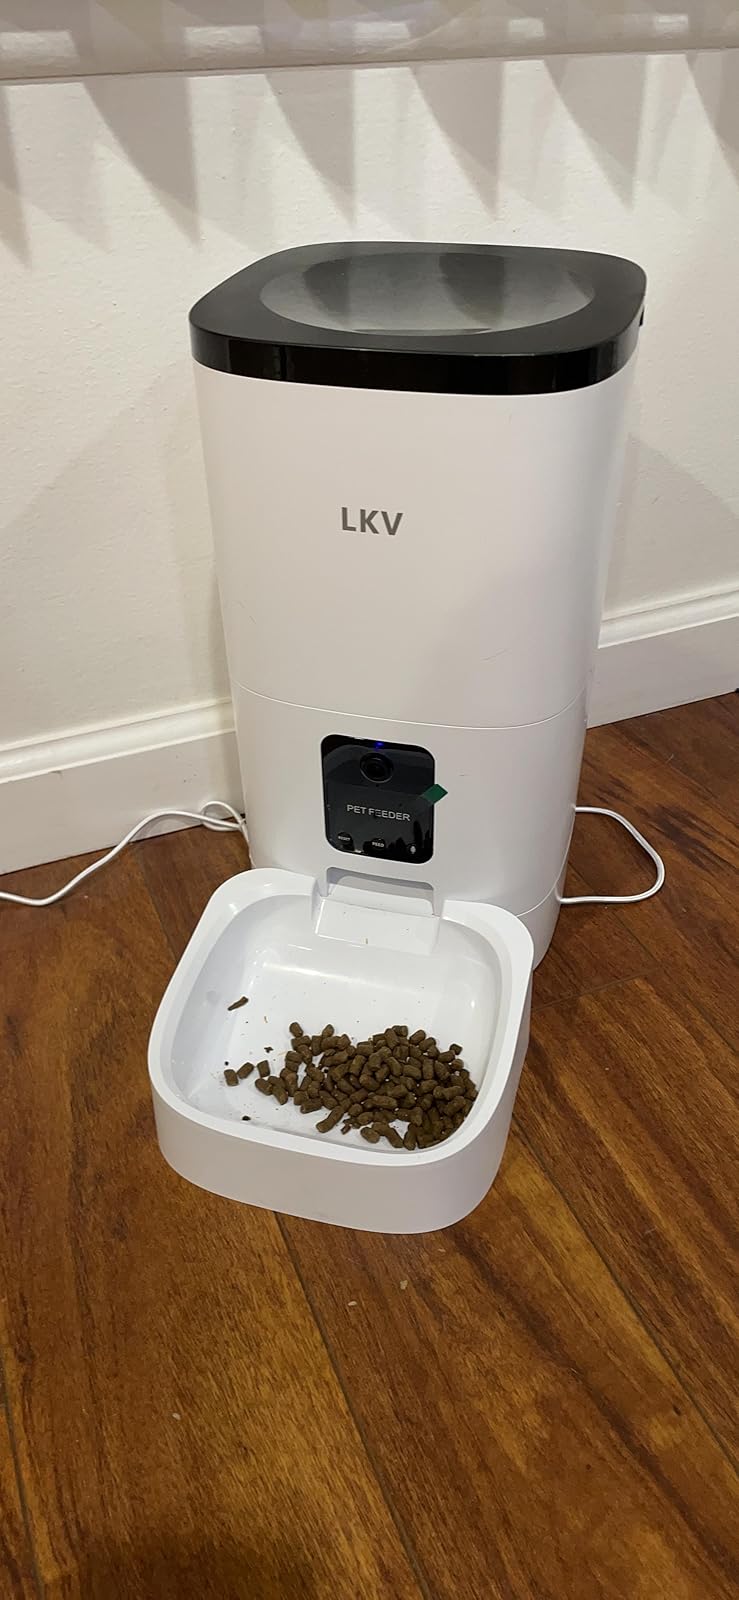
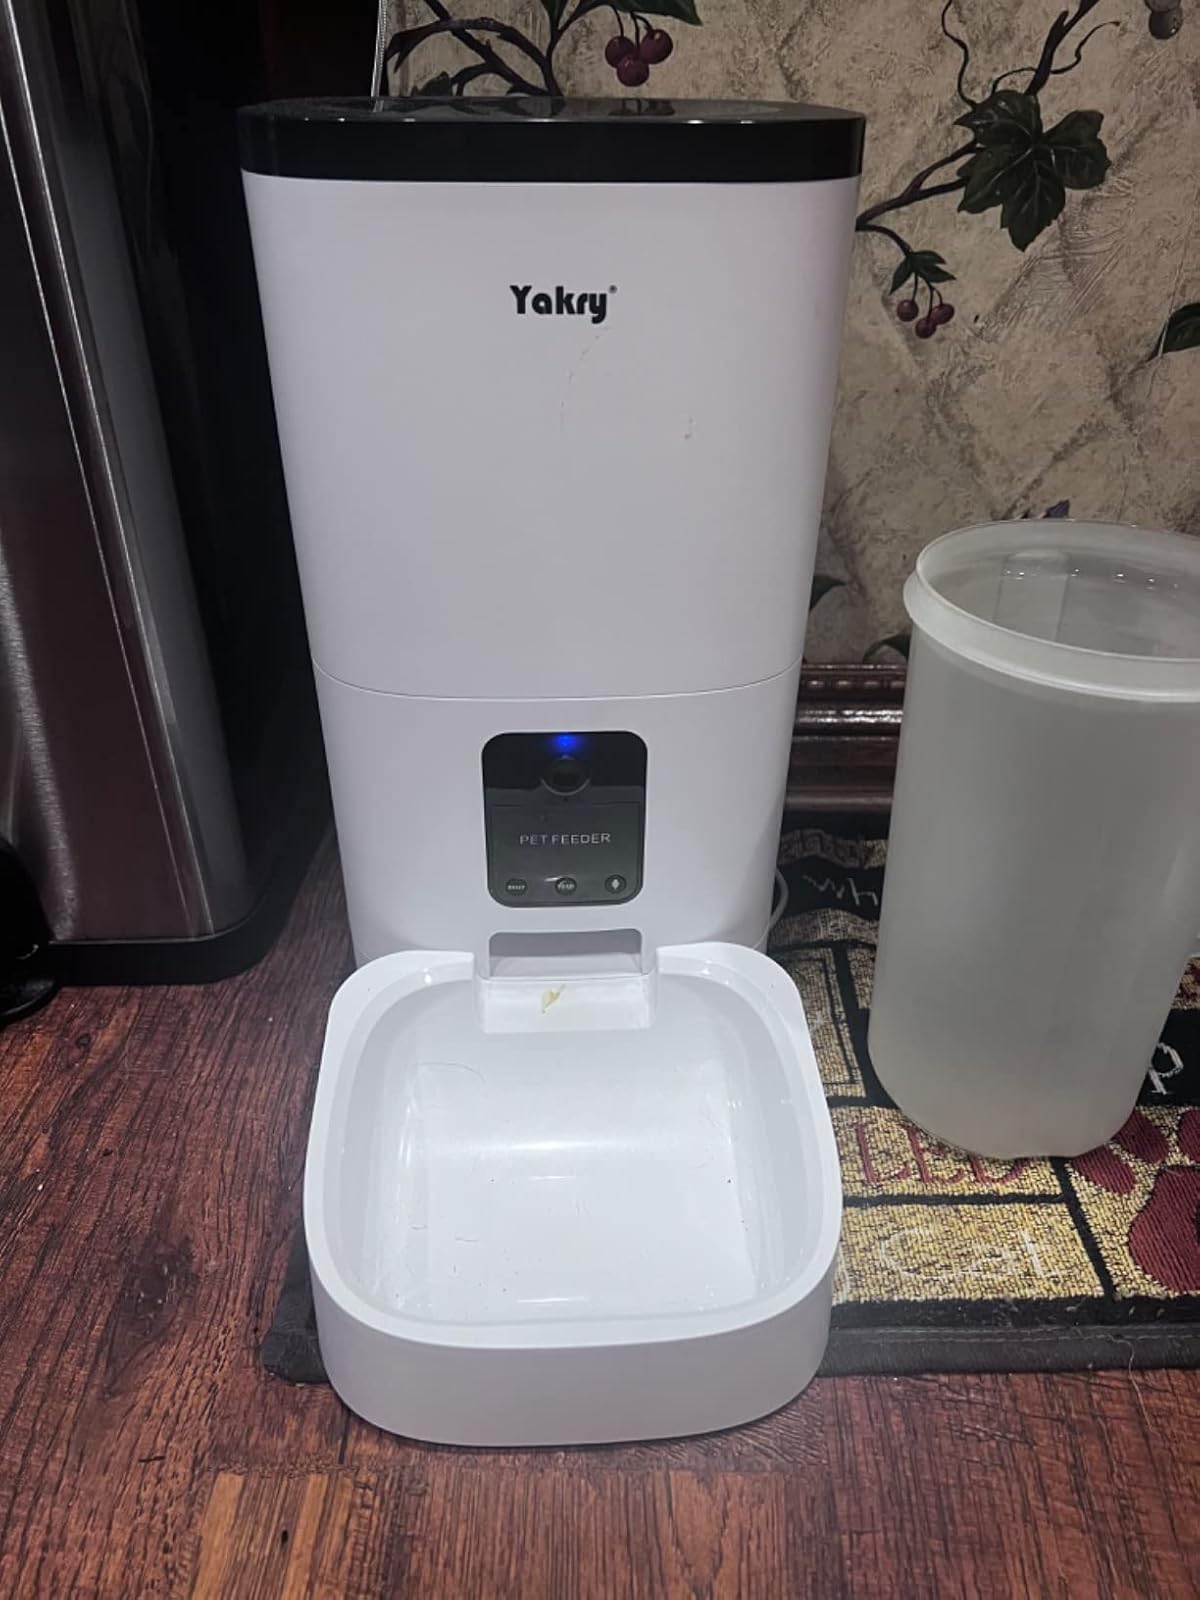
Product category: items_feeder
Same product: no